Neuroscience of sleep

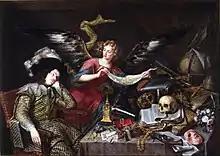
"The Knight's Dream", a 1655 painting by Antonio de Pereda

Dreams are successions of images, ideas, emotions, and sensations that occur involuntarily in the mind during certain stages of sleep (mainly the REM stage). The content and purpose of dreams are not yet clearly understood though various theories have been proposed. The scientific study of dreams is called oneirology.